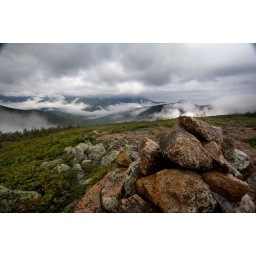
clouds after a storm in the mountains